Sword of Saint Wenceslas

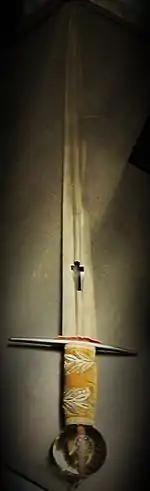
The Sword

The Sword of Saint Wenceslas or the Coronation Sword of Bohemia ("Korunovační meč Čech") is a ceremonial sword used in the Kingdom of Bohemia during coronation ceremonies in Prague. The blade of the Sword dates back to the 10th century, to the times of St. Wenceslaus. Together with the Coronation Cross it is sometimes considered to be a part of the Bohemian Crown Jewels. Unlike the proper crown jewels, the sword and the cross are permanently displayed as part of the Treasury of St. Vitus Cathedral in the Holy Cross Chapel at the Prague Castle.